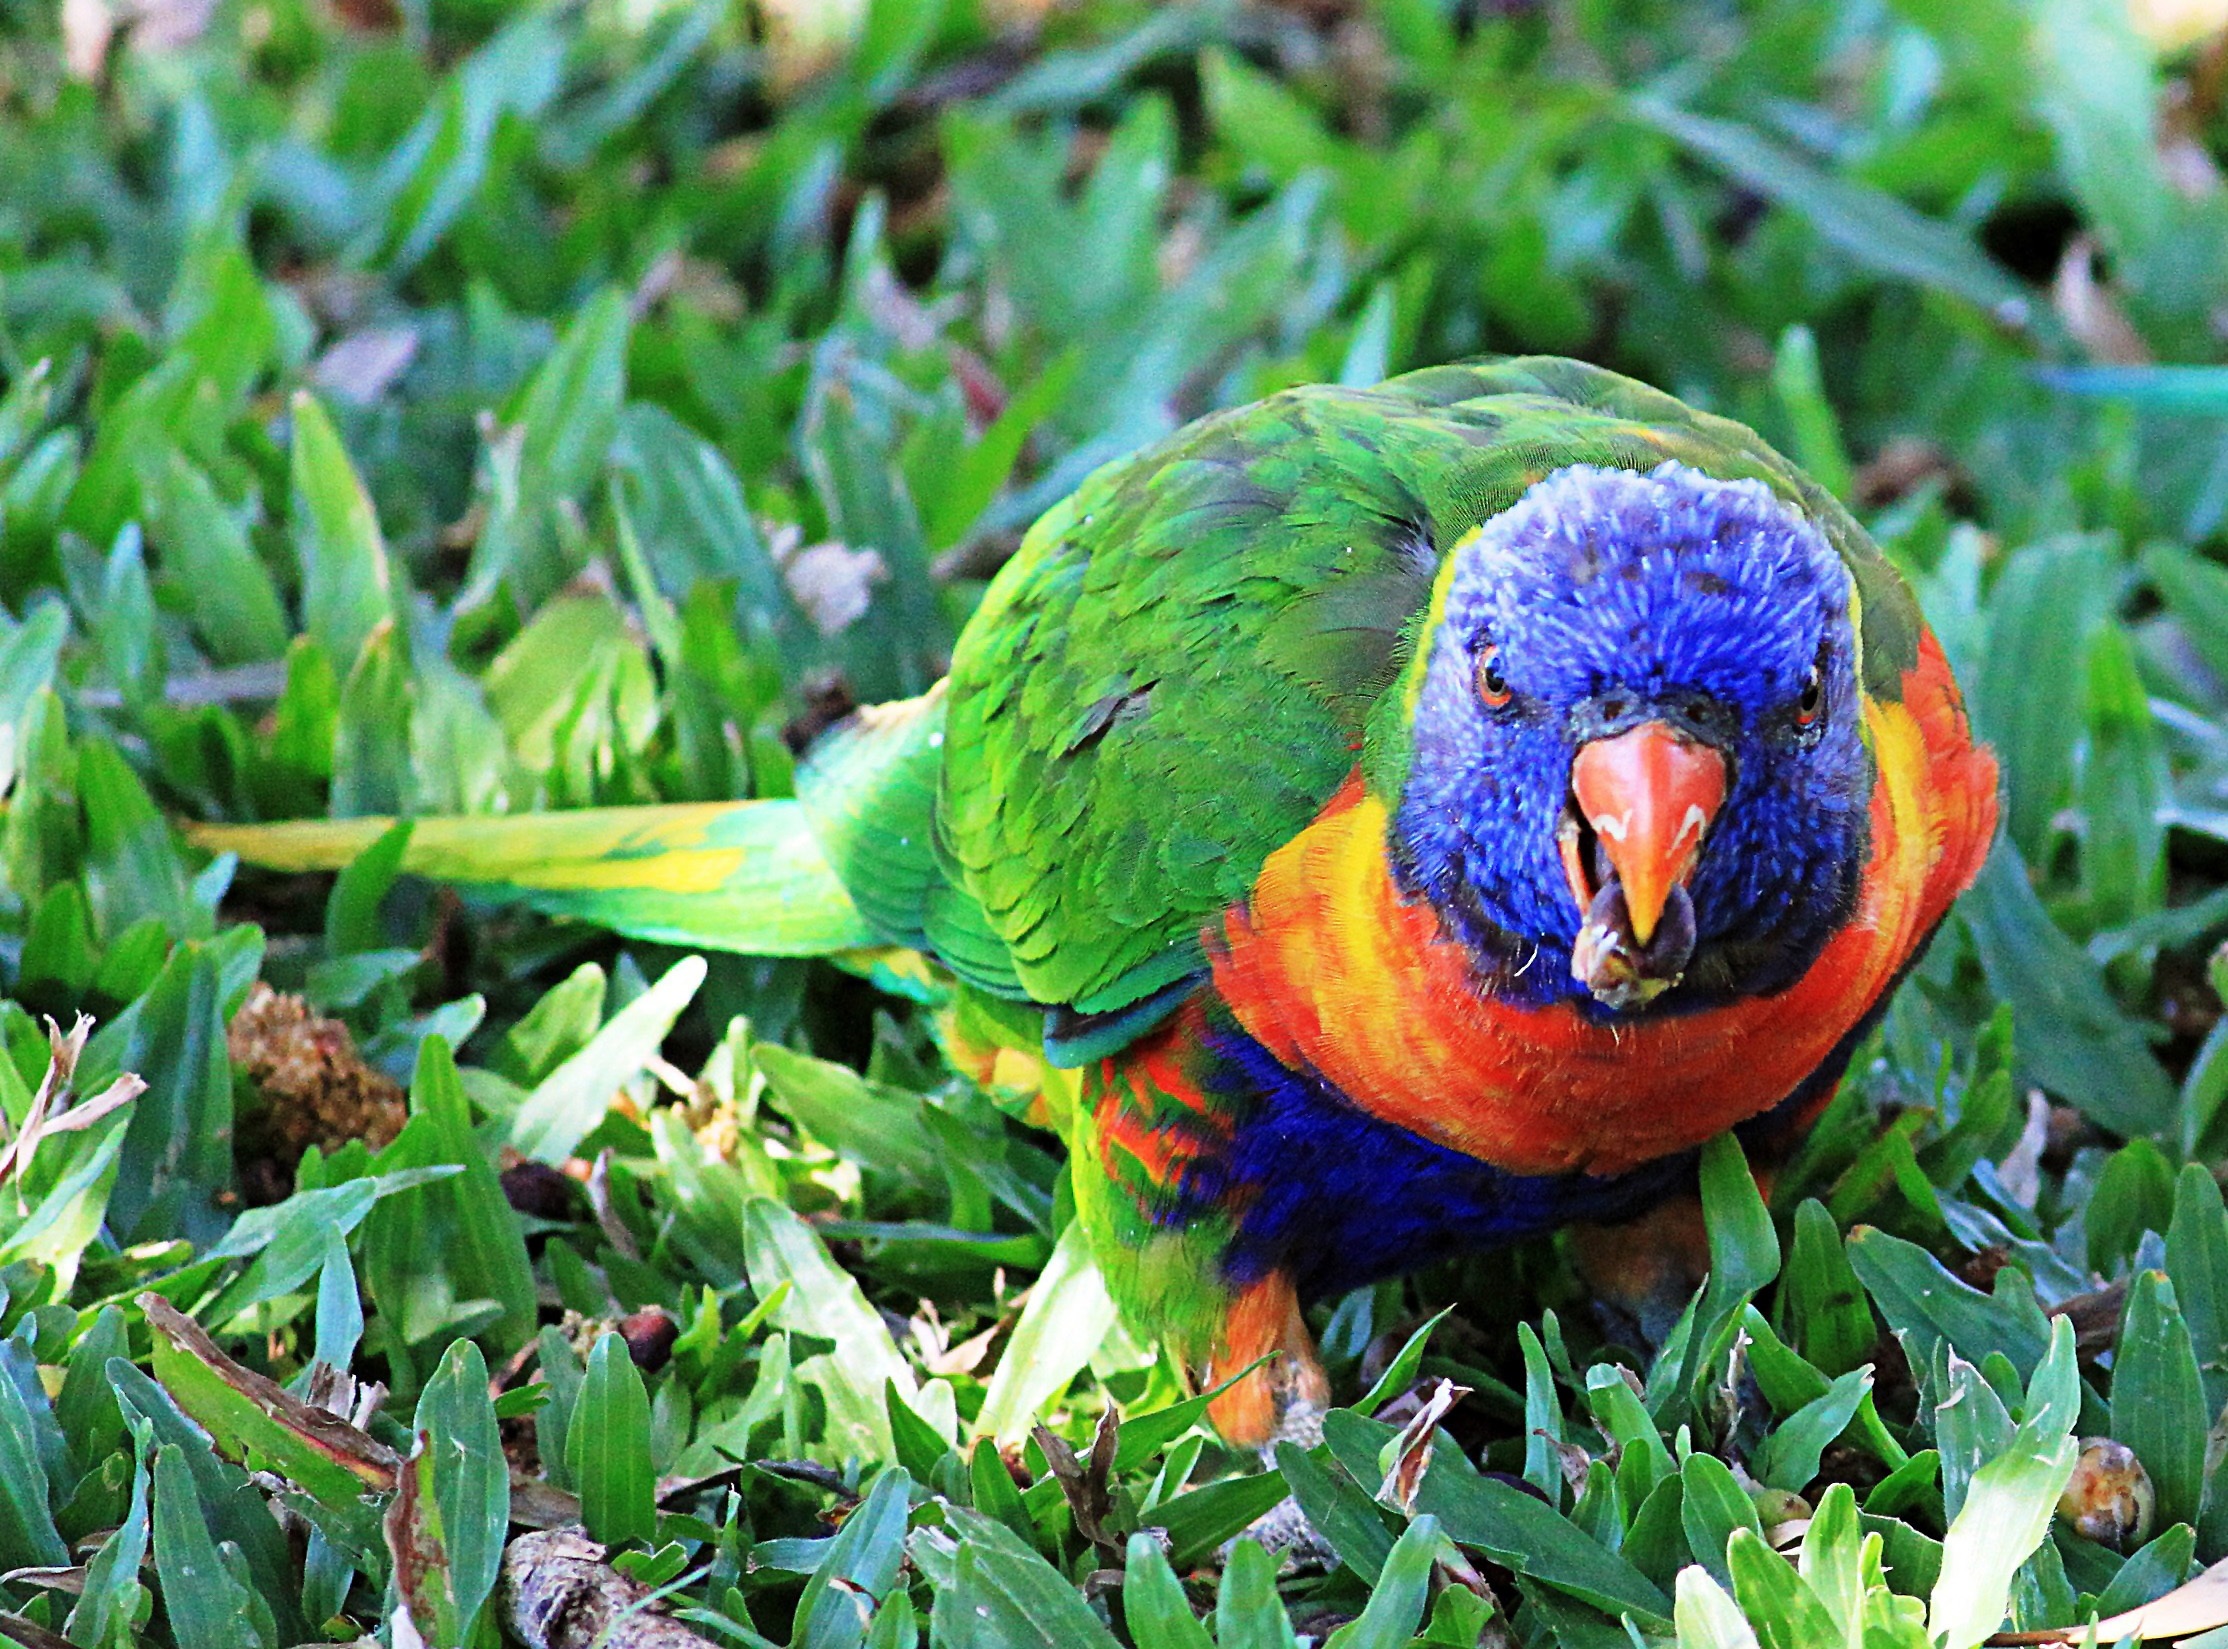
grass, bird, wildlife, green, beak, colorful, garden, fauna, lorikeet, macaw, birds, vertebrate, parrot, parrots, parakeet, ara, common pet parakeet